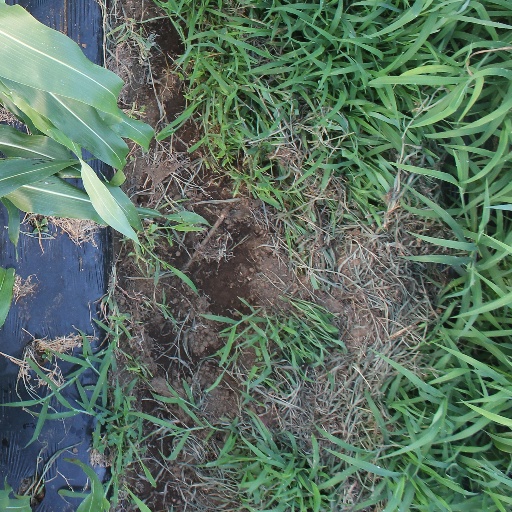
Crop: sorghum